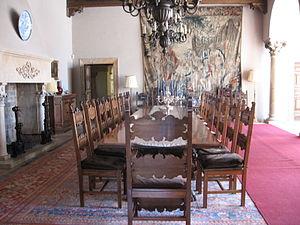
Le Palais royal de Belgrade constitue avec le Palais Blanc et d'autres bâtiments annexes le complexe royal de Belgrade, la capitale de la Serbie. Le palais royal est actuellement la résidence de la famille royale de l'ancien Royaume de Yougoslavie.